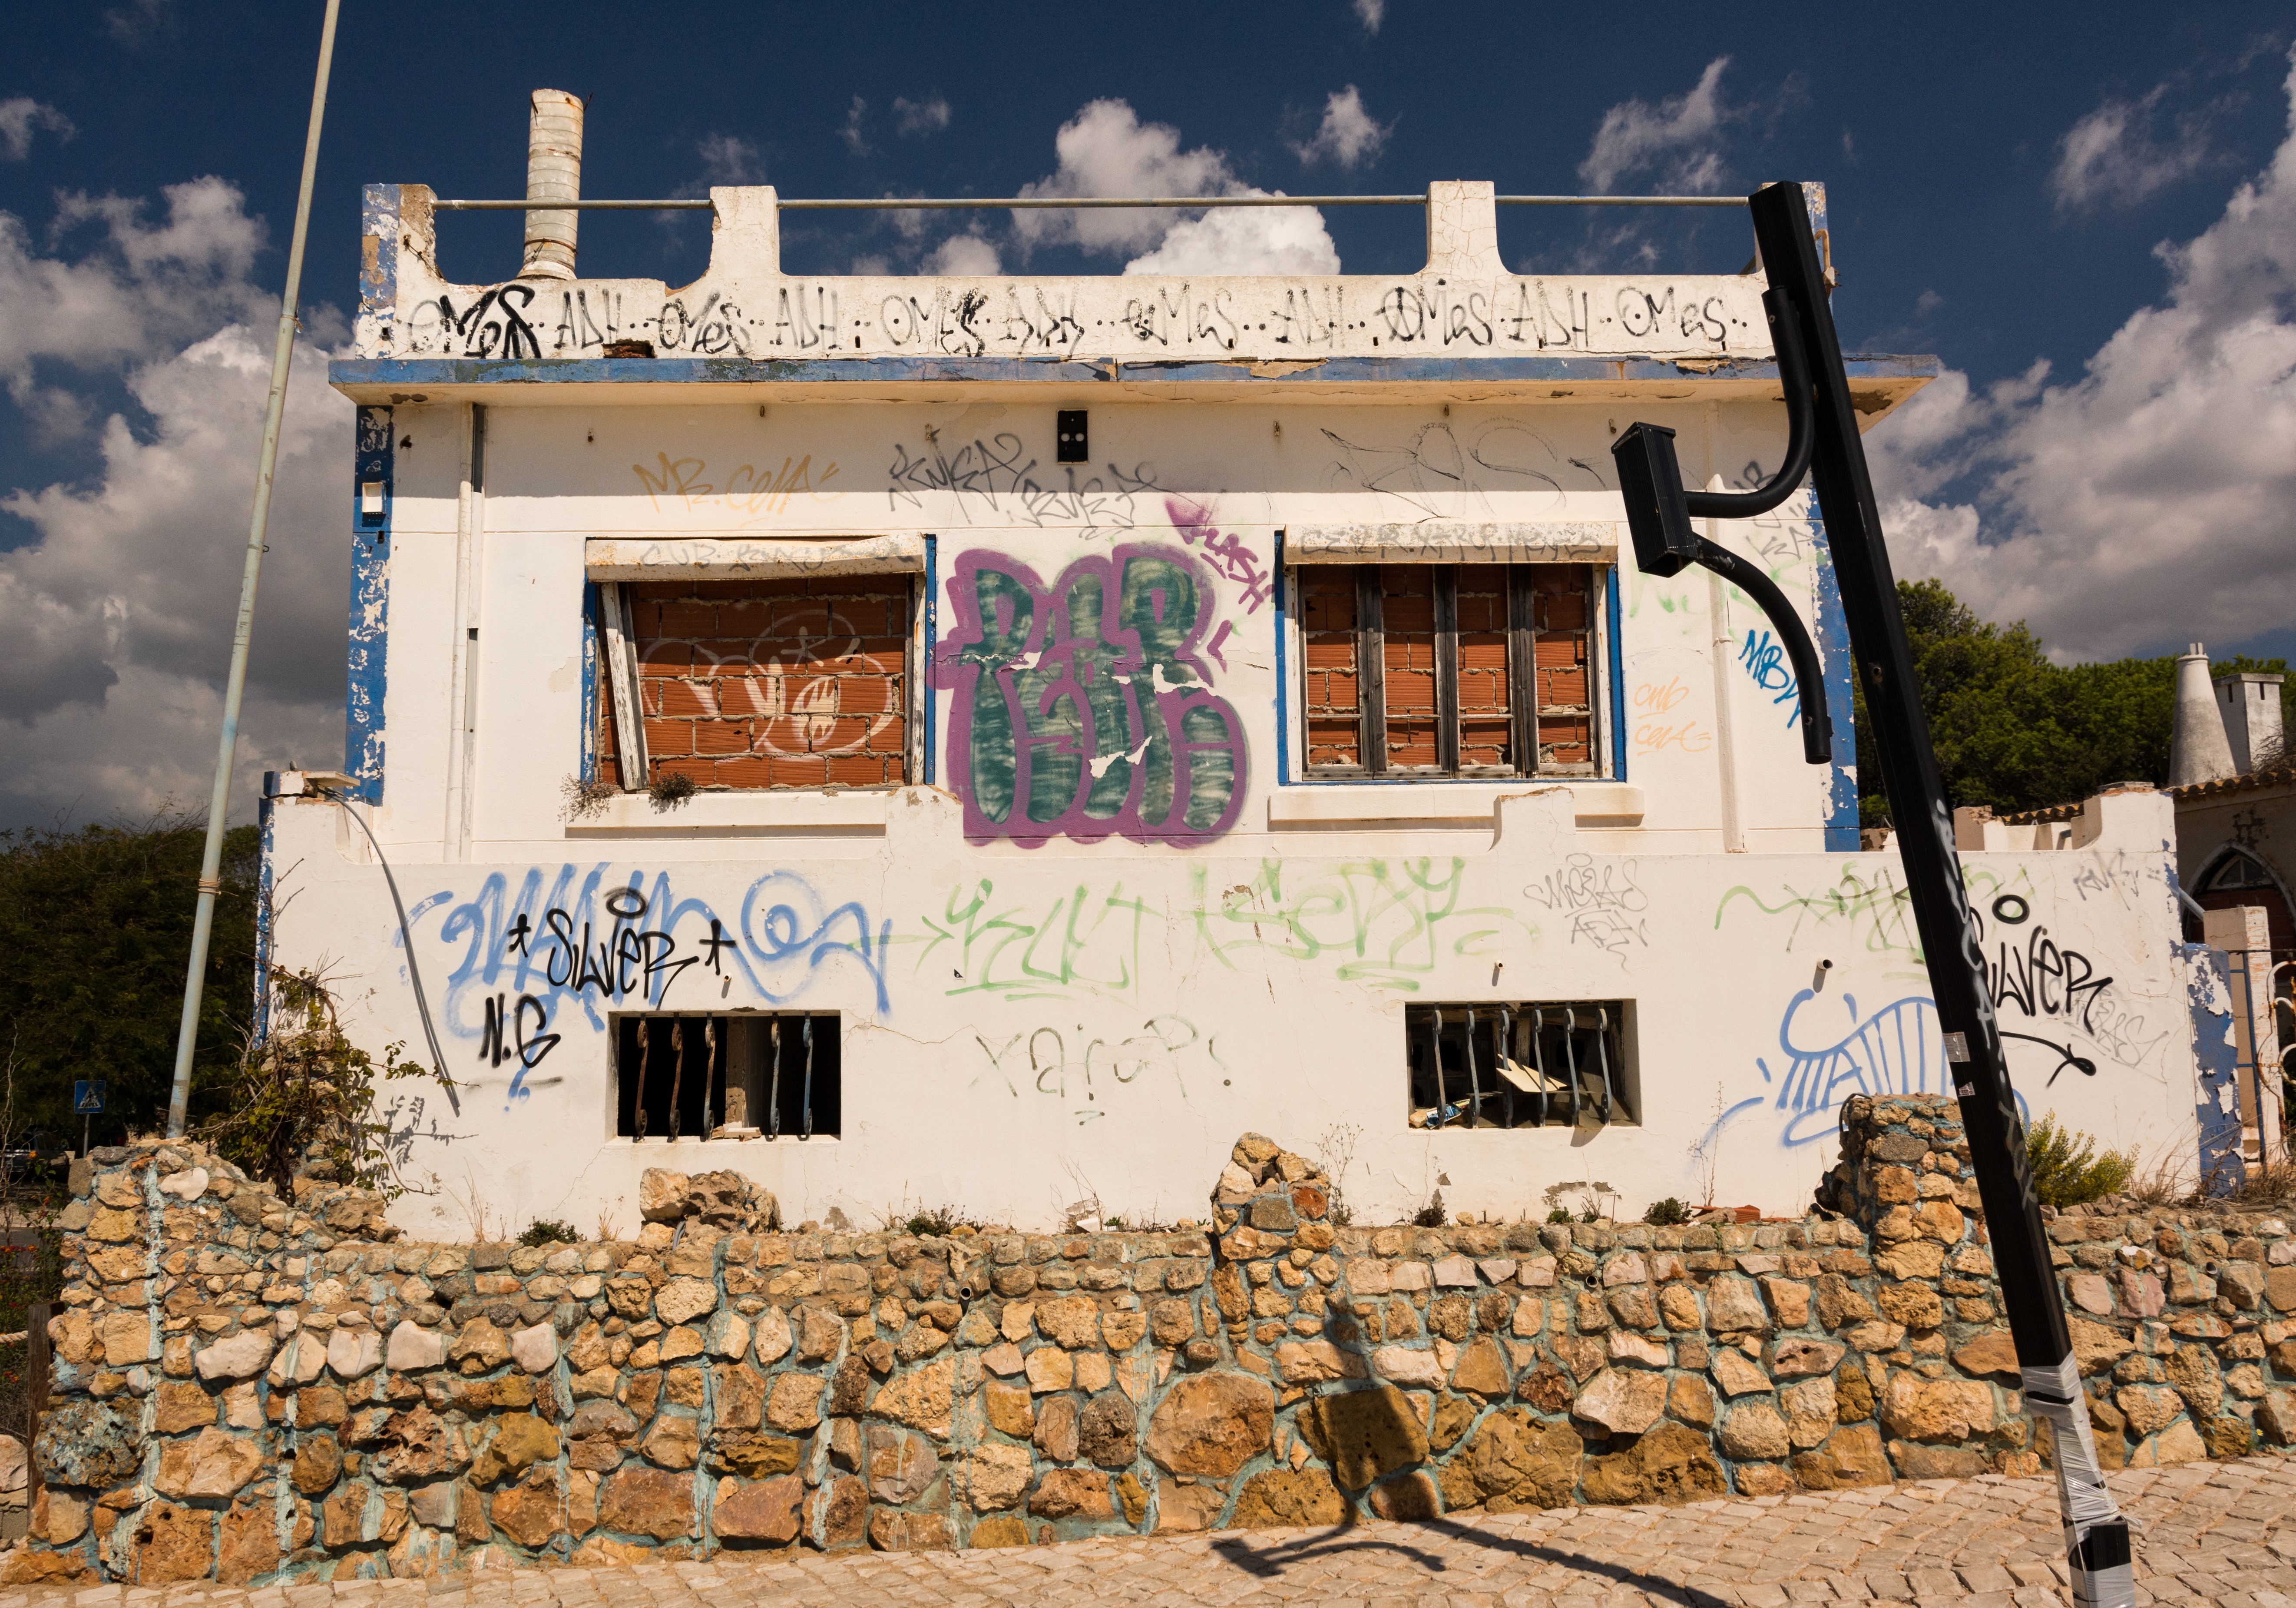
house, town, building, city, home, wall, travel, landmark, facade, abandoned, ruin, tourism, graffiti, weathered, stones, spray paint, urban area, ancient history, abandonded